Kaitag textiles

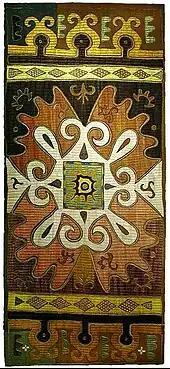
An early 19th century Kaitag textile

Kaitag textiles are an unusual embroidered textile art form from the Kaytagsky District of southeast Dagestan, Russia, inhabited mainly by Dargins and Kumyks. Kaitag textiles are of simple construction, being laid and couched silk-floss embroidery on a cotton ground. The designs are often in the style of classical Safavid Persian art, sometimes illustrating horsemen and hunting scenes. Abstract Kaitag designs have been compared to those of Matisse and Paul Klee, though it is unlikely that either artist ever saw a Kaitag textile. Surviving examples are mostly from the 17th and 18th centuries. These embroideries were apparently made for local use in weddings, funerals, and for cradle trappings.